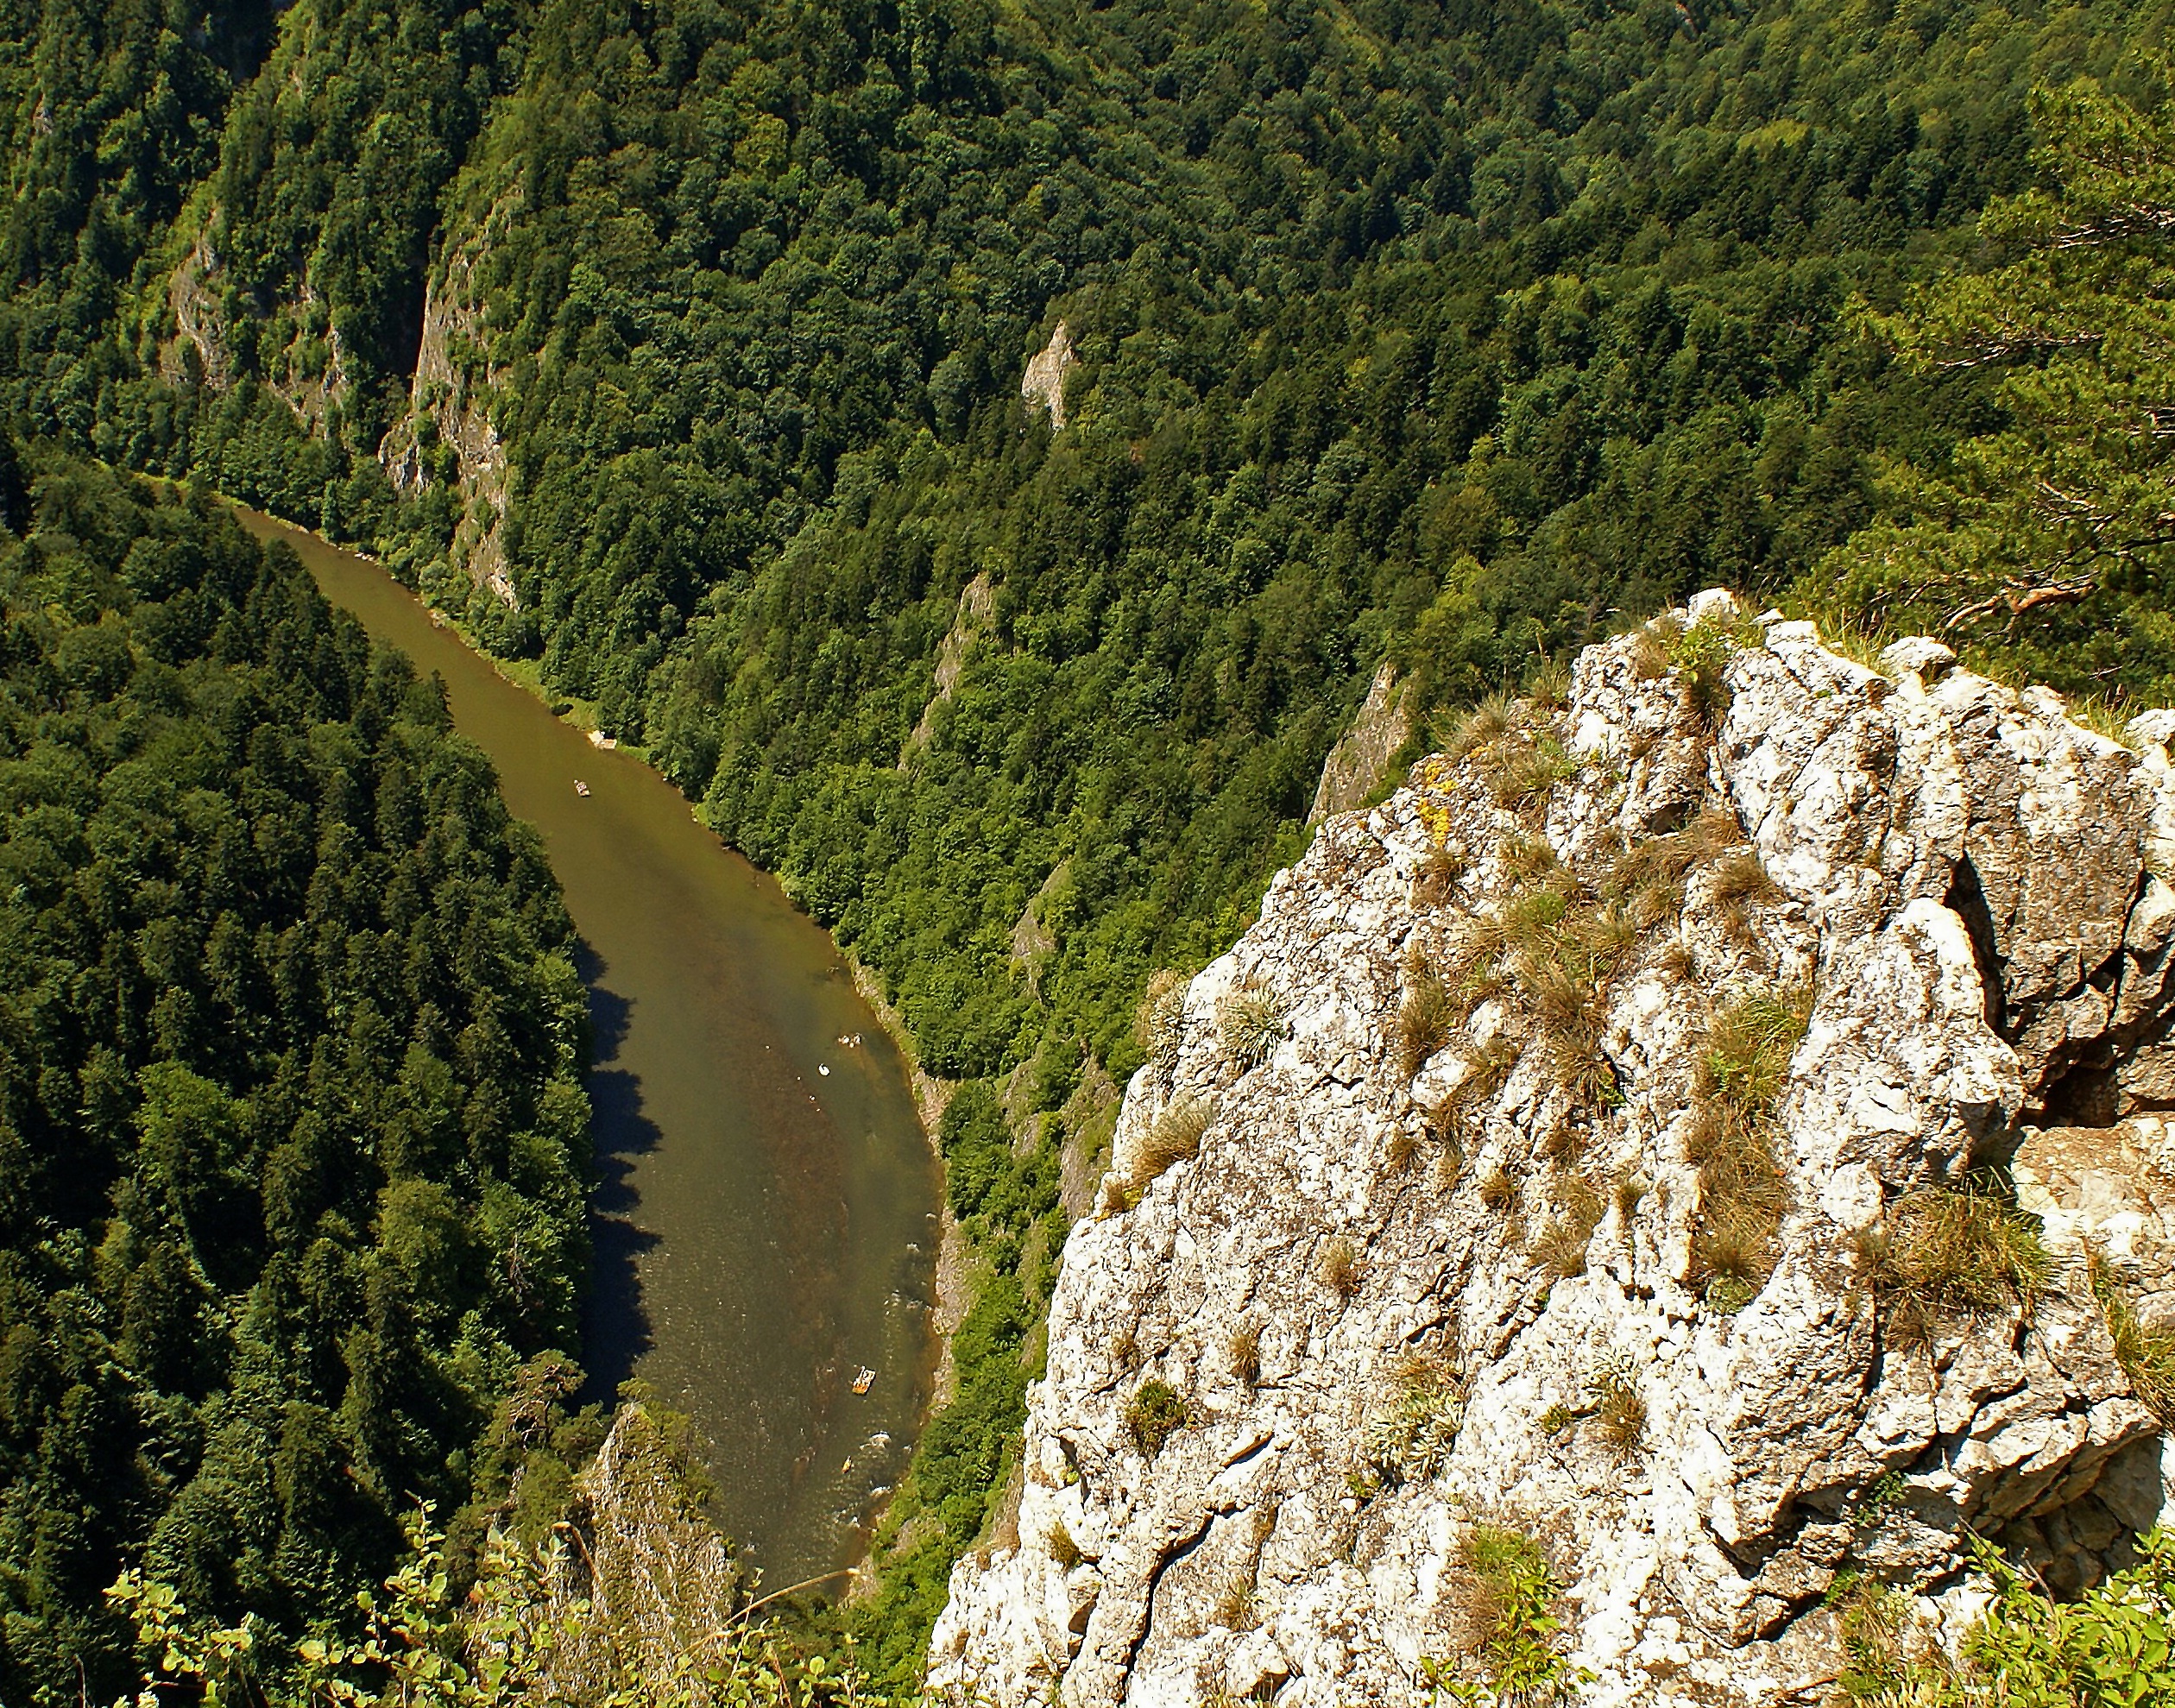
landscape, tree, nature, forest, rock, wilderness, walking, mountain, lake, adventure, river, valley, mountain range, cliff, green, terrain, ridge, rocks, geology, mountains, ravine, plateau, top, water feature, pieniny, mountain pass, limestones, dunajec, sokolica, mountainous landforms, geological phenomenon